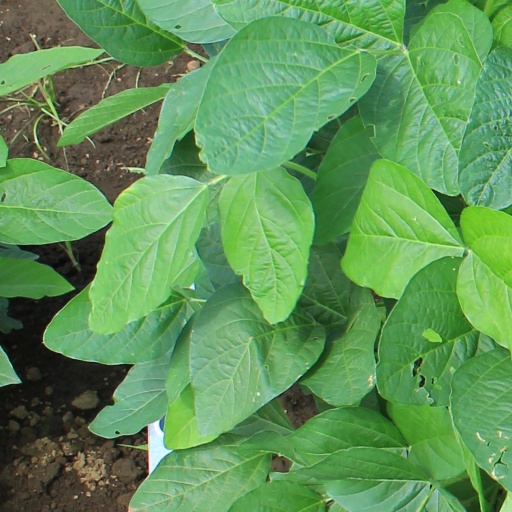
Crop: soybean